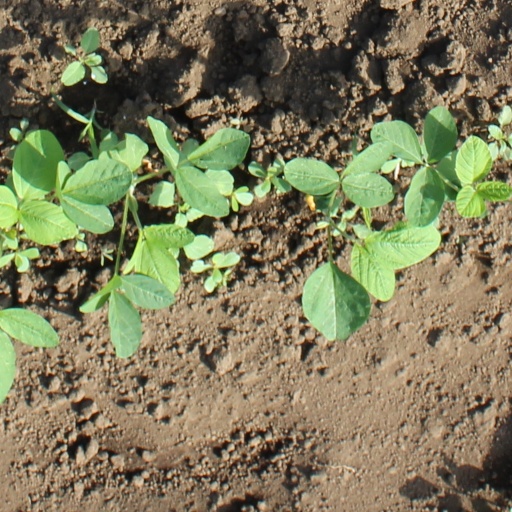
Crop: soybean